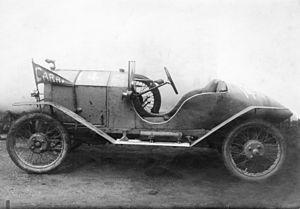
Voiture Le Cabri vue de coté